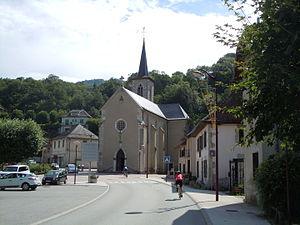
Eglise Saint-Pierre - La Bridoire - Savoie France
La Bridoire est une commune française située dans l'Avant-Pays savoyard, dans le département de la Savoie en région Auvergne-Rhône-Alpes.